Glenmont, New York

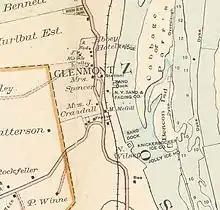

Glenmont dates back to the founding of the first hotel in Bethlehem, The Abbey Hotel, built in the early 18th century. East of the hotel along the Hudson's shores was a racing track. The hotel was situated halfway between Albany and Van Wie('s) Point. Both Van Wie and The Abbey were important stops along the Hudson River for passengers traveling by boat (and later steamboat) from New York City to Albany. In 1804, the Albany and Bethlehem Turnpike's lower leg traveled from Kenwood south to The Abbey. The hotel was demolished in the 1960s.